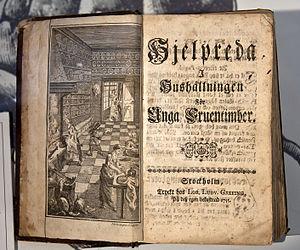
Anna Christina Warg, mieux connue sous le nom de Cajsa Warg, est une auteure de livres de cuisine suédoise et l’un des cuisiniers les plus connus de l’histoire de la Suède.